Hollywood Hijinx

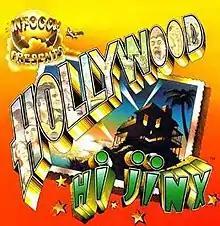

Hollywood Hijinx is an interactive fiction video game written by Dave Anderson and Liz Cyr-Jones and published by Infocom in 1986. The game was released for the Apple II, Atari 8-bit computers, Atari ST, Amstrad CPC, Amstrad PCW, Commodore 64, Amiga, TI-99/4A, and MS-DOS. It was Infocom's twenty-third game.